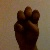
The image shows a hand gesture representing the letter 'E' in Indian Sign Language.